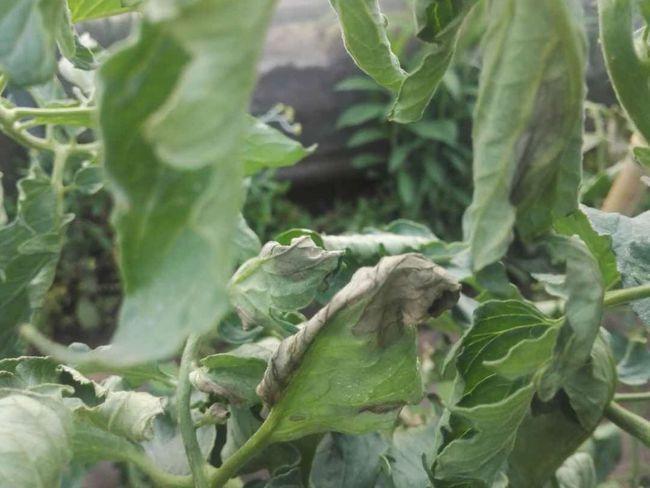
Plant: Tomato
Disease: tomato late blight